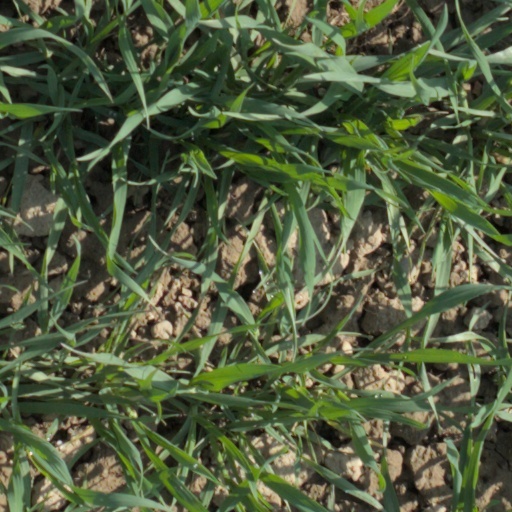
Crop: wheat